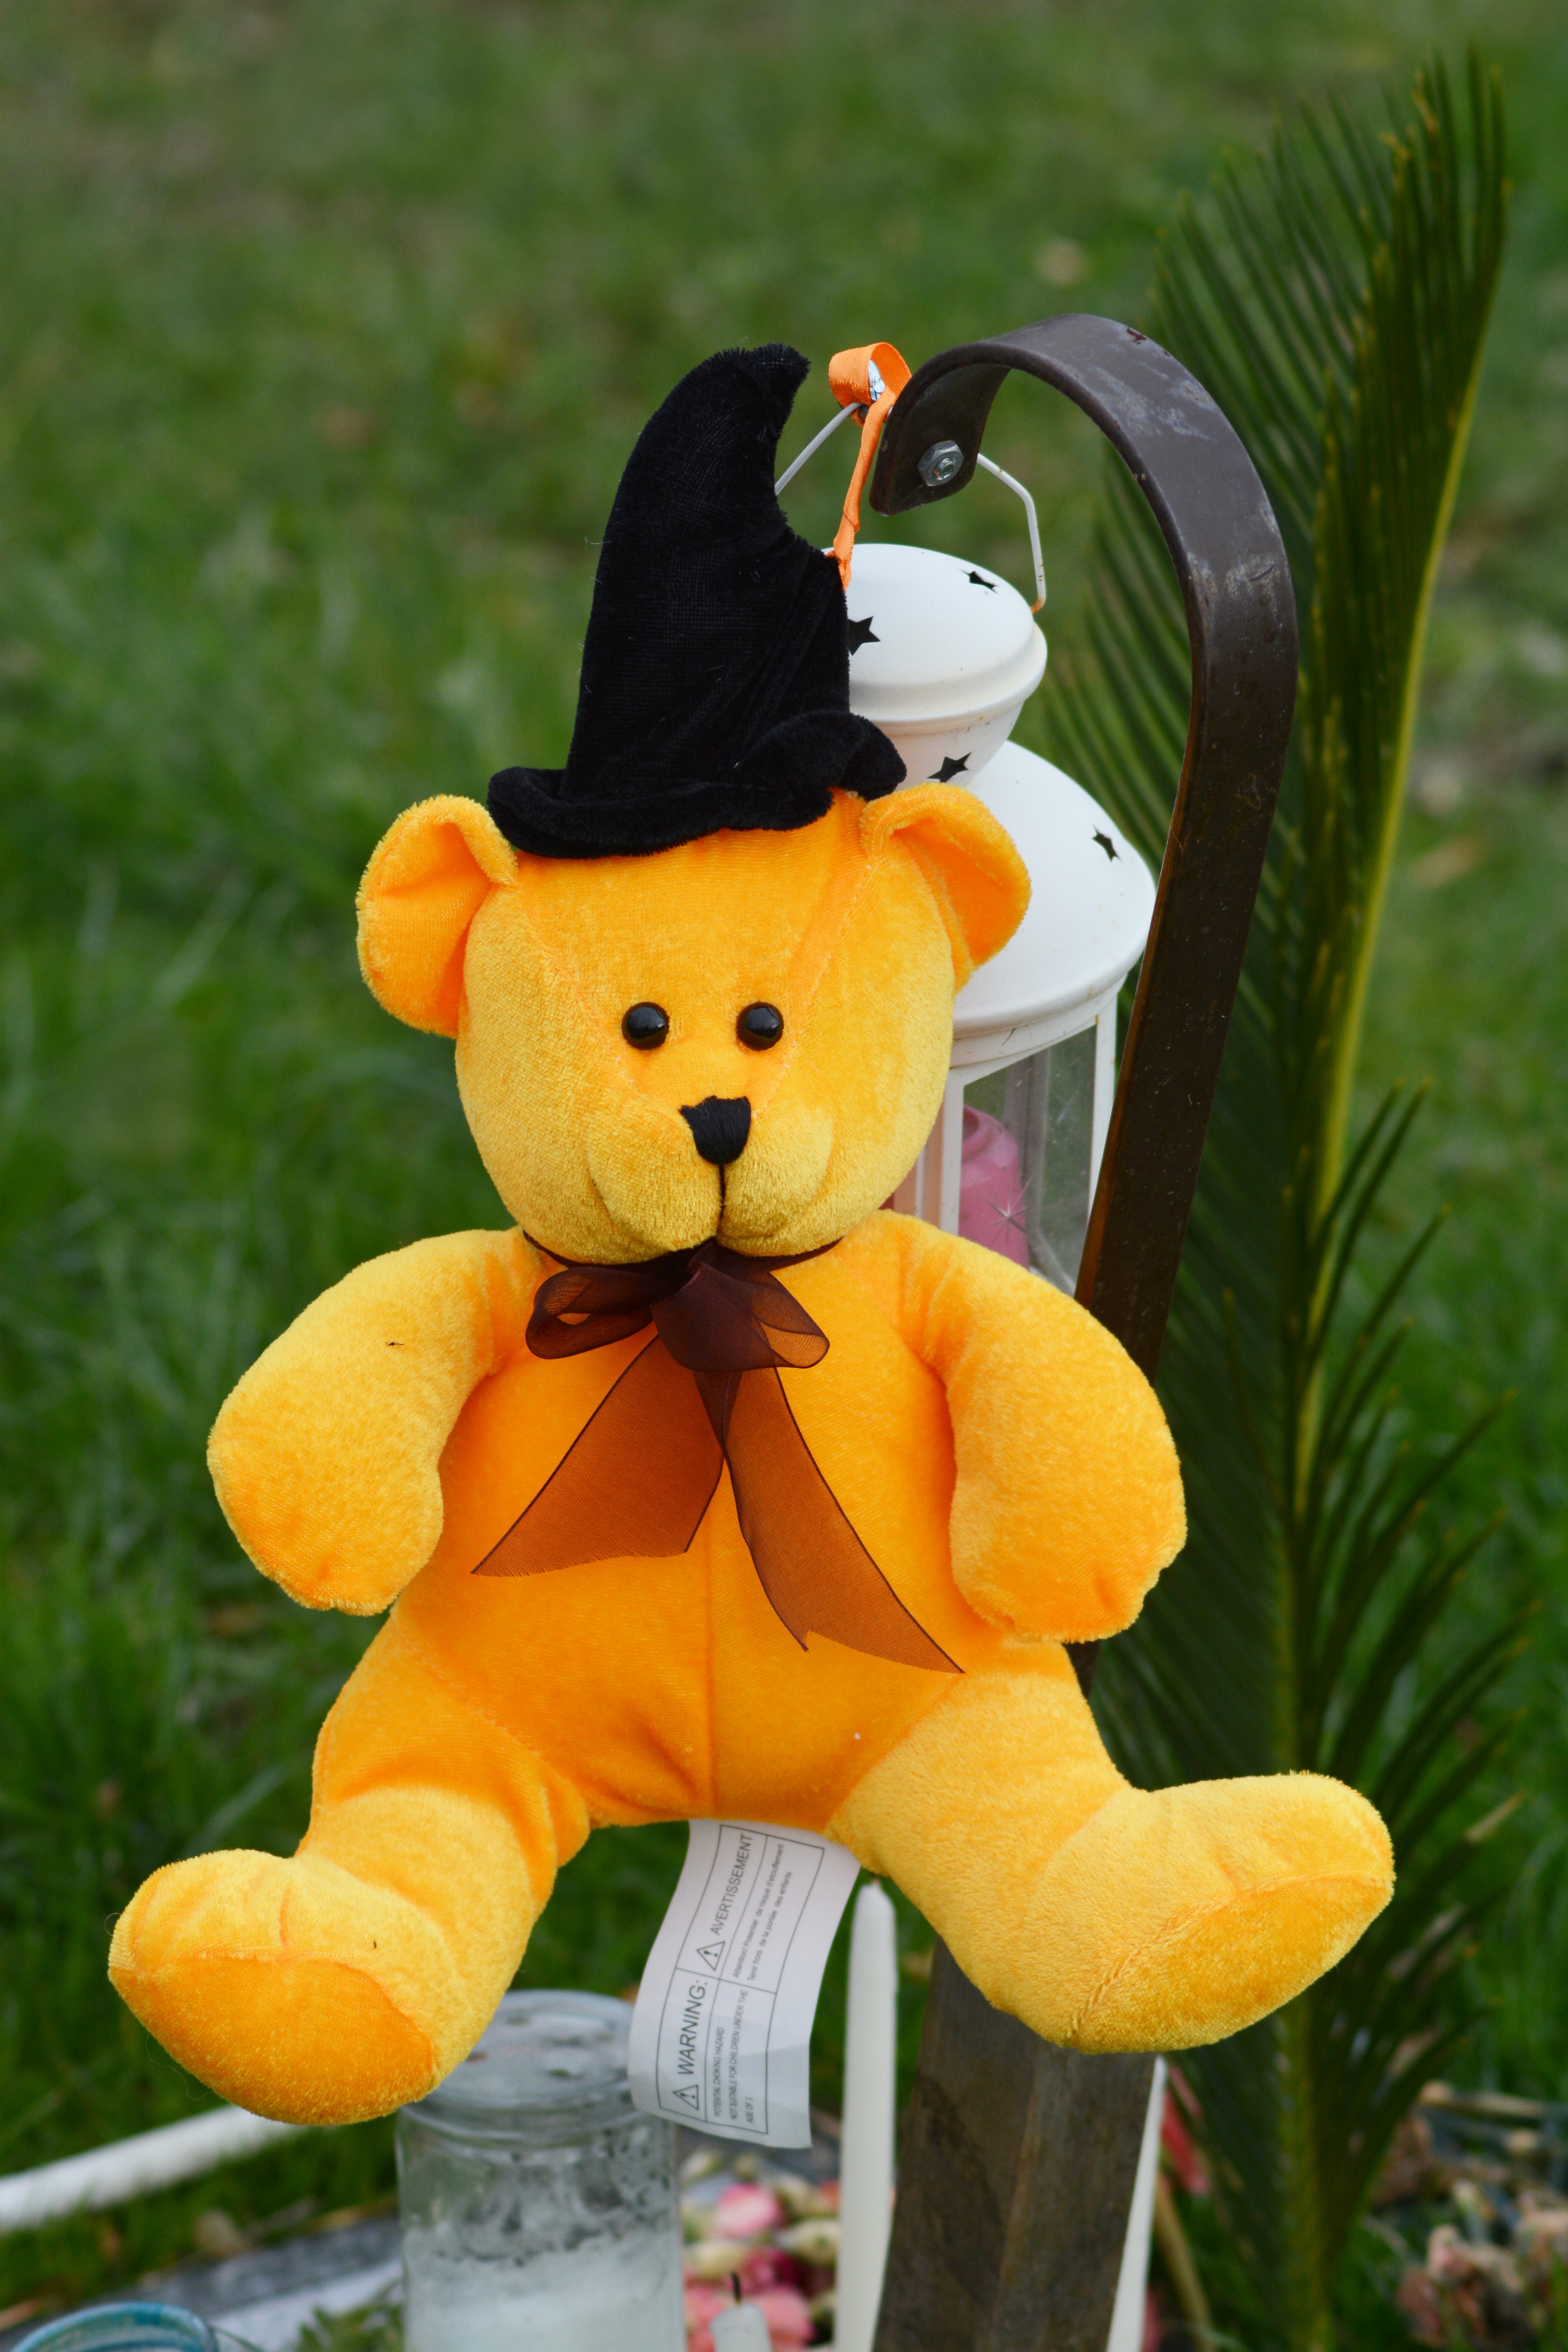
flower, bear, yellow, toy, textile, children, humor, plush, character, fairy, water bird, tale, stuffed toy, pooh, winnie